Customs House, Sydney

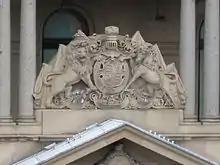
Royal arms of the British monarch. The coat features the motto of English monarchs, "Dieu et mon droit", and the motto of the Order of the Garter, "Honi soit qui mal y pense"

The building is a composite load-bearing and framed structure. The external masonry walls range from thick, with internal walls approximately . Internal beams vary in fabric from wood to steel. The load-bearing masonry on the perimeter of the building and the steel-framed structure in the core are fairly readily separable in the upper reaches of the building, though the edges of concrete floors do bear on the earlier masonry at the perimeter of the framed structure of the core. The panel walls contained in the 1917 frame are of brick. Floors in the perimeter building are generally suspended timber, joisted with added steel beams, while the framed core has reinforced concrete two-way slabs. Lift shafts exist on the central axis of the building.